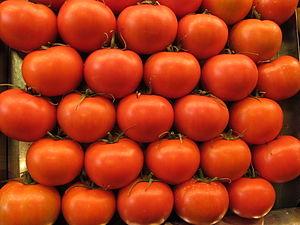
L'umami, prononcé [umami], se traduisant généralement par savoureux, est l’une des cinq saveurs de base avec le sucré, l’acide, l’amer et le salé.